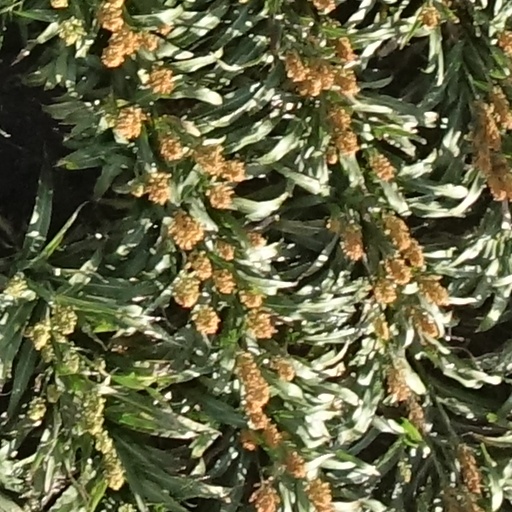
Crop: sorghum